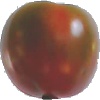
Label: Tomato Maroon 1